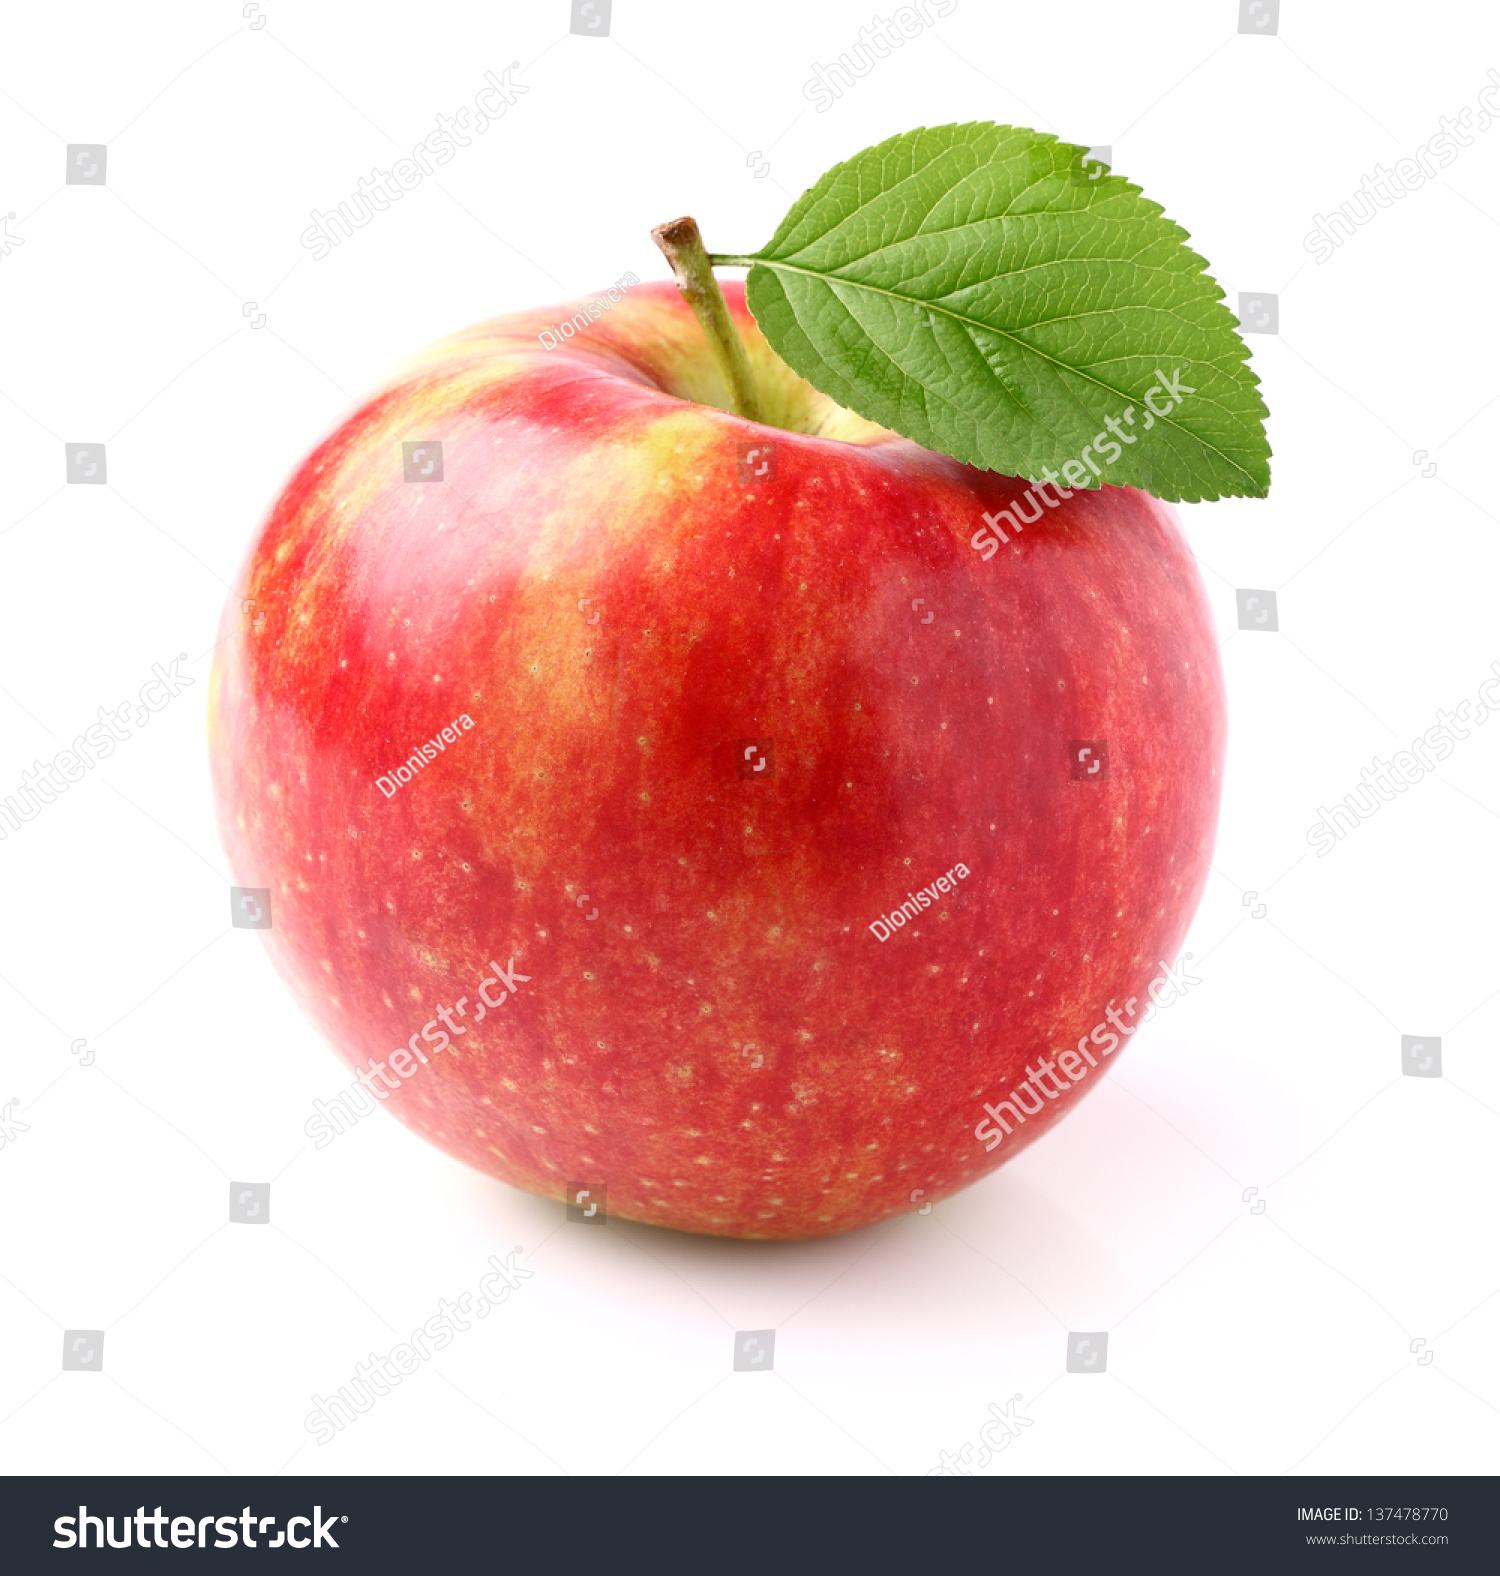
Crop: apple
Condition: healthy